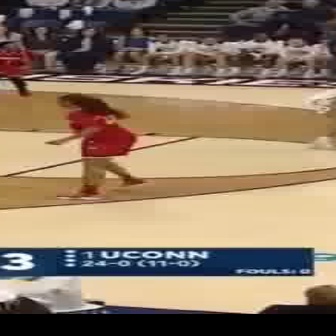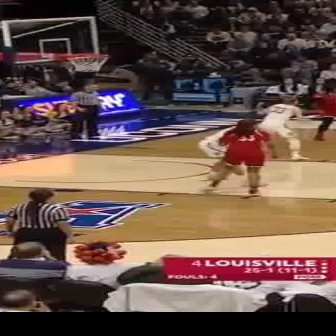
  Please identify the target specified by the bounding box [40,92,148,199] in the first image and locate it in the second image. Return the coordinates in [x_min,y_min,x_max,y_max] format.
Answer: [196,119,275,197]